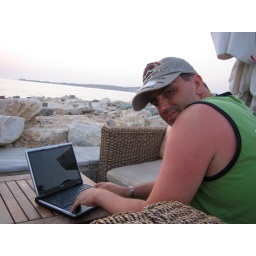
This is the only way it should be done - in the sun and by the clear blue water